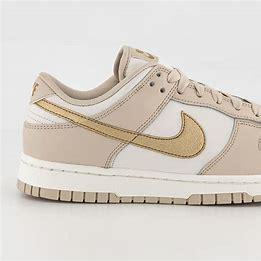
Brand: Nike
Model: Dunk